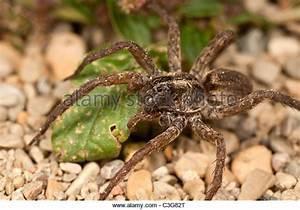
spider